Intelligence assessment

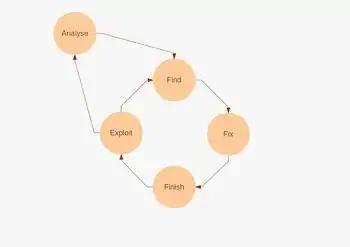
Target-centric intelligence cycle

This approach, known as Find-Fix-Finish-Exploit-Assess (F3EA), is complementary to the intelligence cycle and focused on the intervention itself, where the subject of the assessment is clearly identifiable and provisions exist to make some form of intervention against that subject, the target-centric assessment approach may be used.